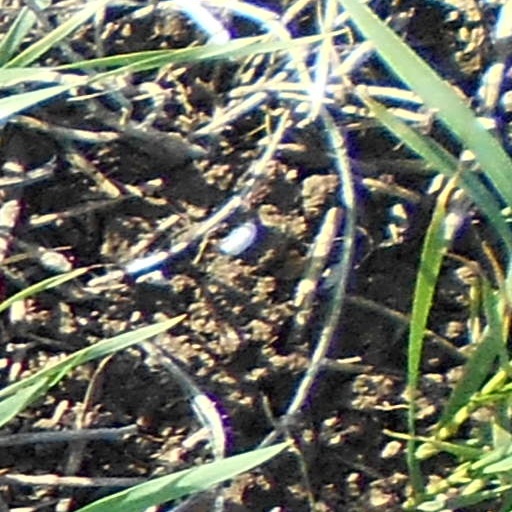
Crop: wheat